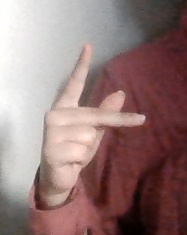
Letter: dha